James Talcott

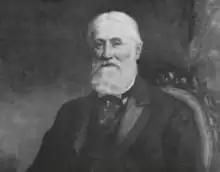
Talcott around 1900

James Talcott (1835–1916) was an American factor, based in New York City. He established James Talcott, Inc., one of the oldest and largest 19th-century factoring houses in the United States.